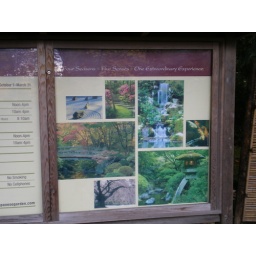
At the bottom of the hill you'll see this sign near the parking lot.